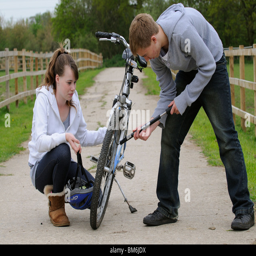
young teenagers girl and boy inflating the tyre of her bicycle